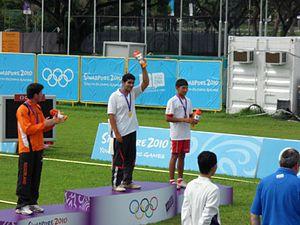
Le tir à l'arc aux jeux olympiques de la jeunesse d'été de 2010 ont eu lieu durant une période de trois jours du 19 au 21 août. Les compétitions auront lieu au Kallang Field à Singapour.
Le tableau des médailles des Jeux olympiques de la jeunesse d'été de 2010 est le classement des comités nationaux olympiques par le nombre de médailles d'or remportés par leurs athlètes durant les Jeux olympiques de la jeunesse d'été de 2010, qui ont lieu à Singapour, du 14 au 26 août 2010. Environ 3 600 athlètes âgés de 14 à 18 ans issus de 205 comités nationaux olympiques participent à ces Jeux.